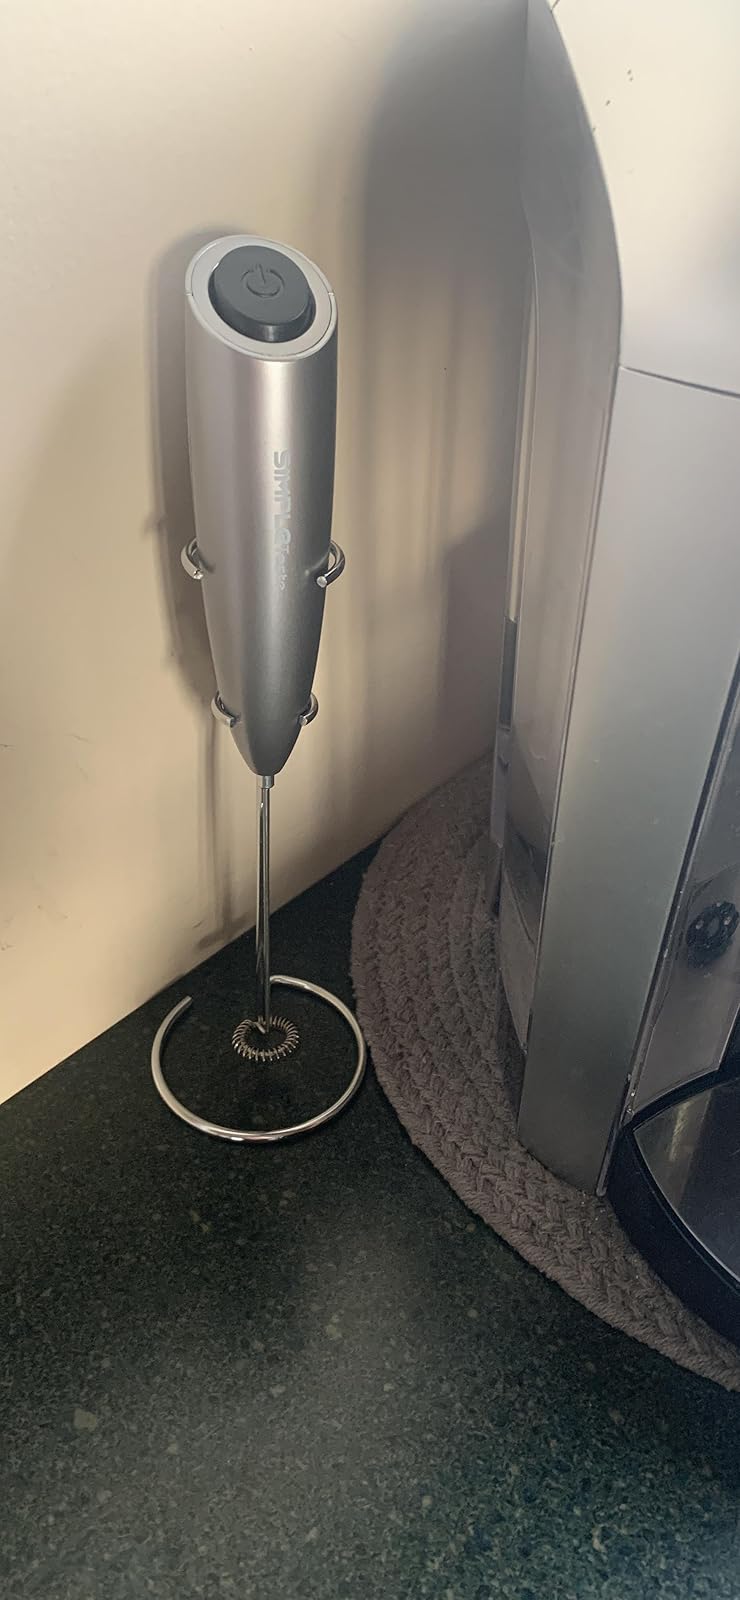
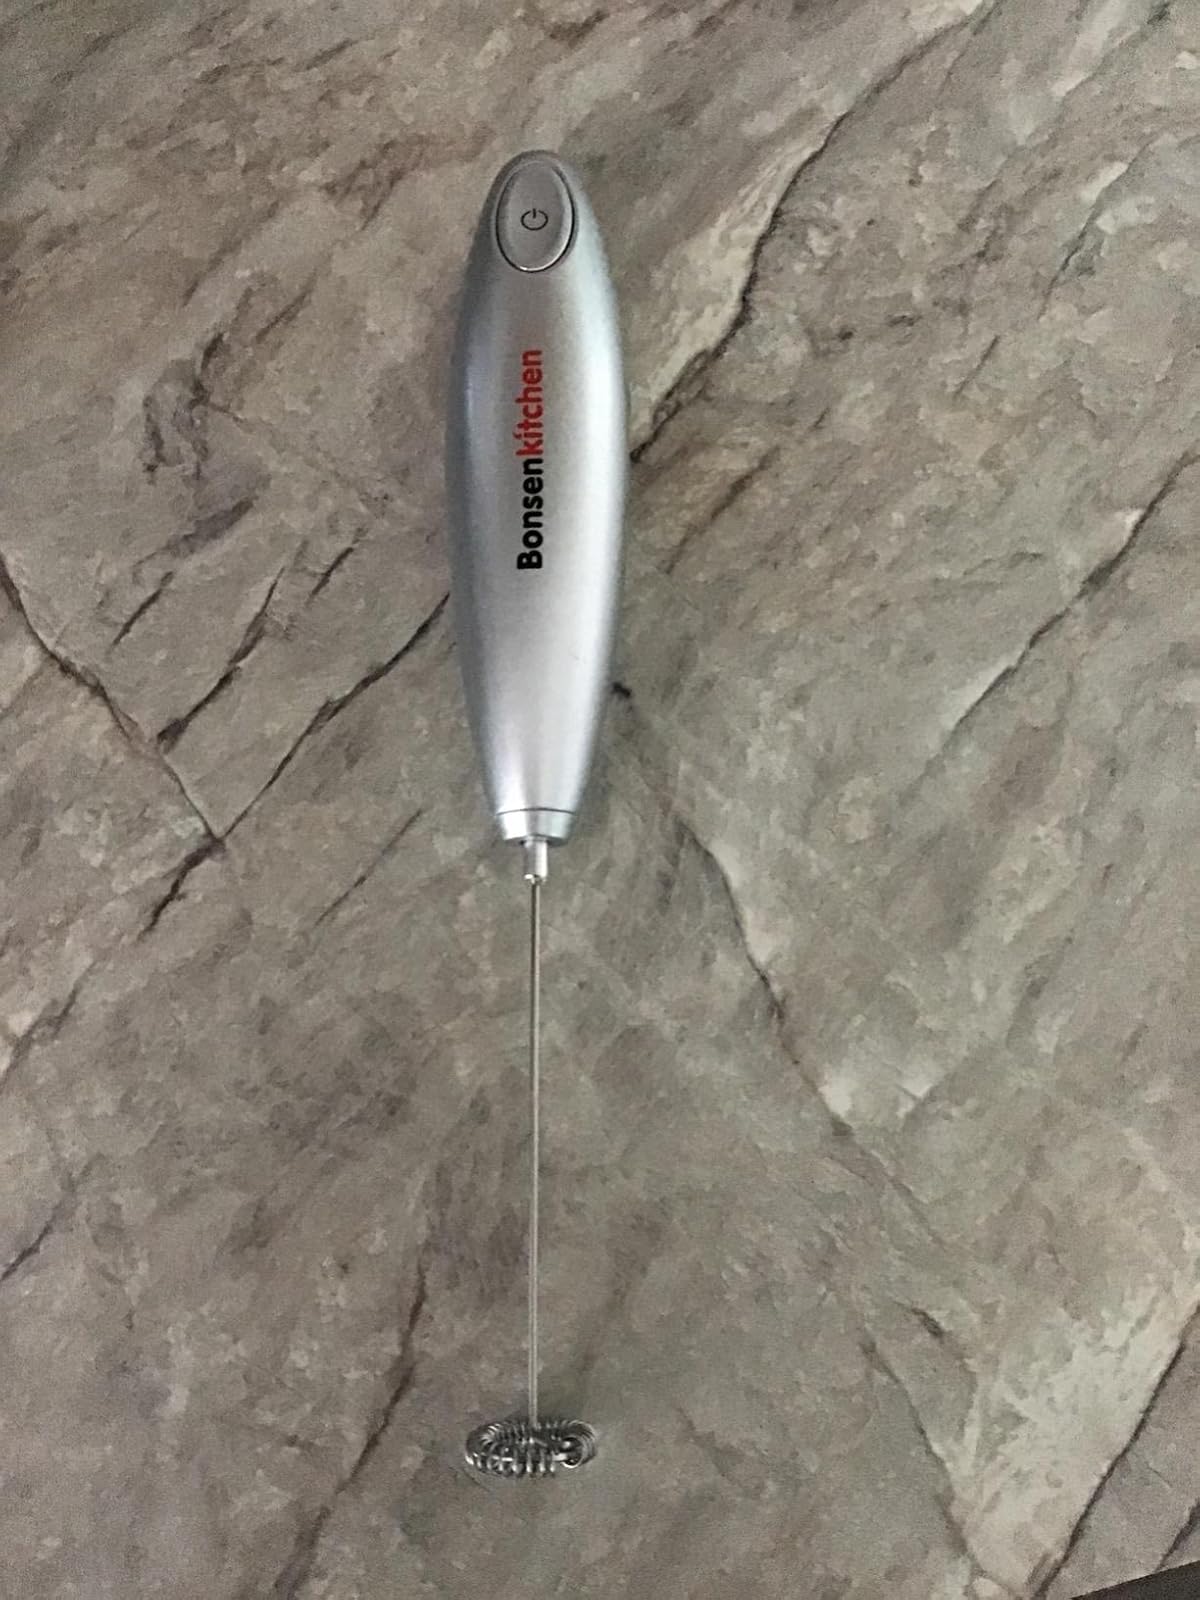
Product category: items_mixer
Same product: no